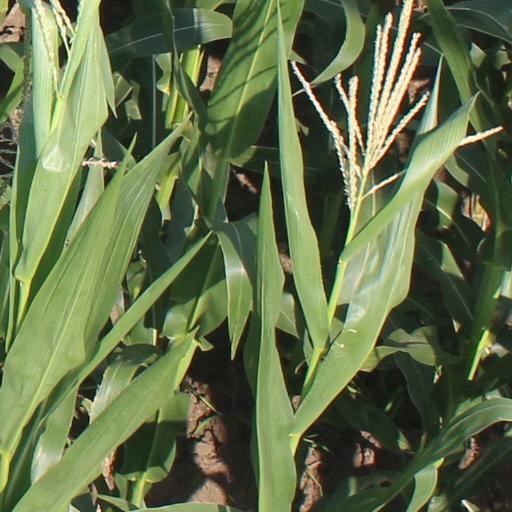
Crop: maize; corn